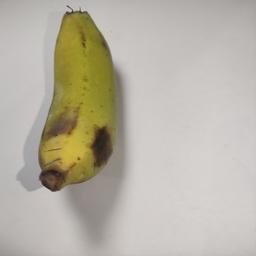
Banana variety: Sagor Kola